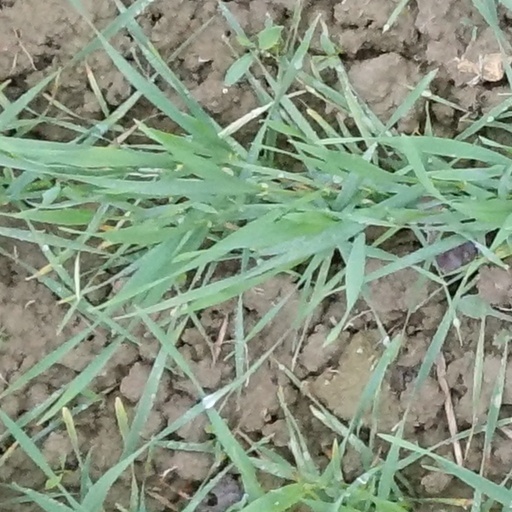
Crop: wheat